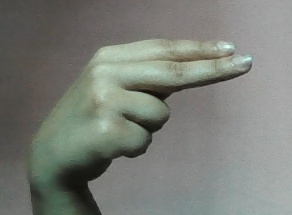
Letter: ain